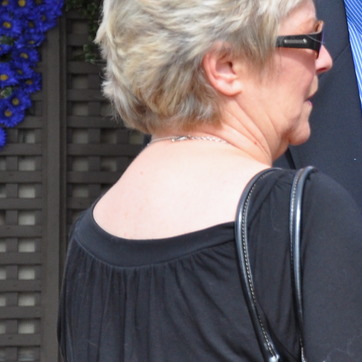
Material: skin